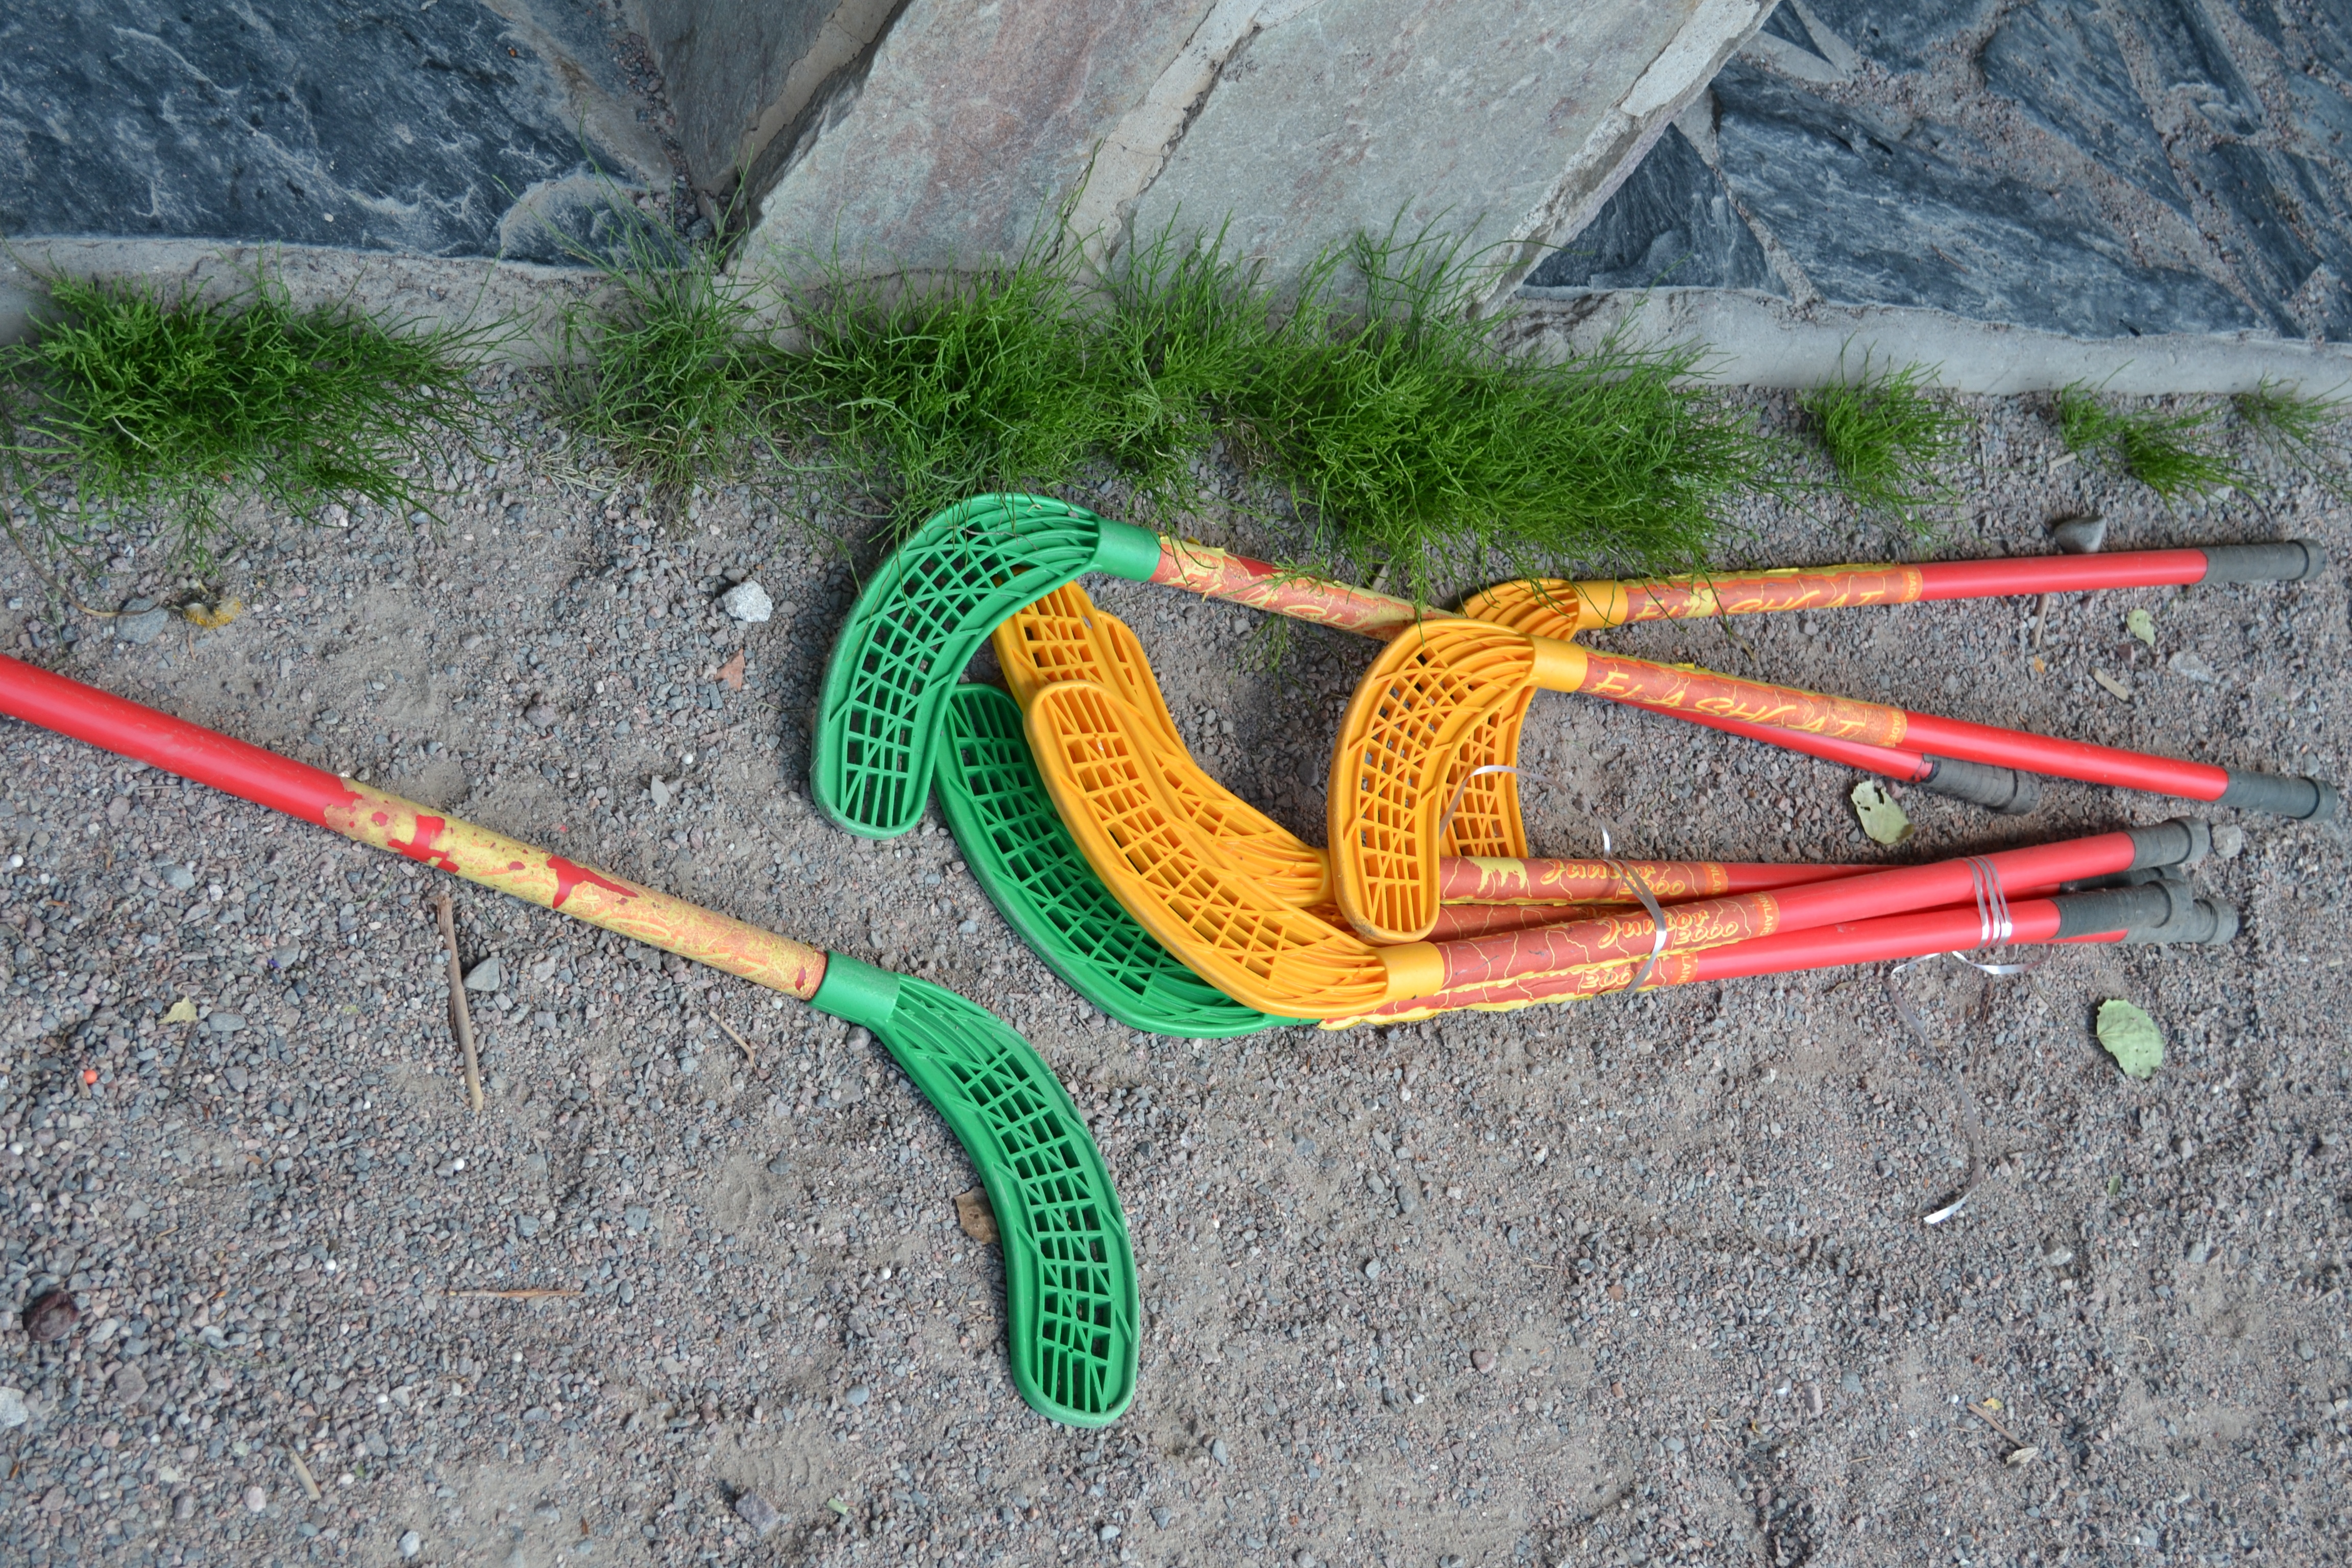
track, floorball, racquet sports